William H. Harvey House

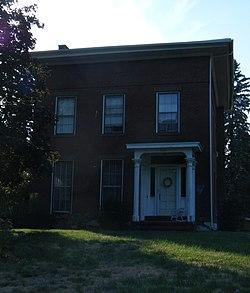

The William Harvey House is a historic house at 1173 Windor Avenue in Windsor, Connecticut. Built in 1868, it is a good local example of Italianate architecture, executed in brick. It was listed on the National Register of Historic Places in 1988.